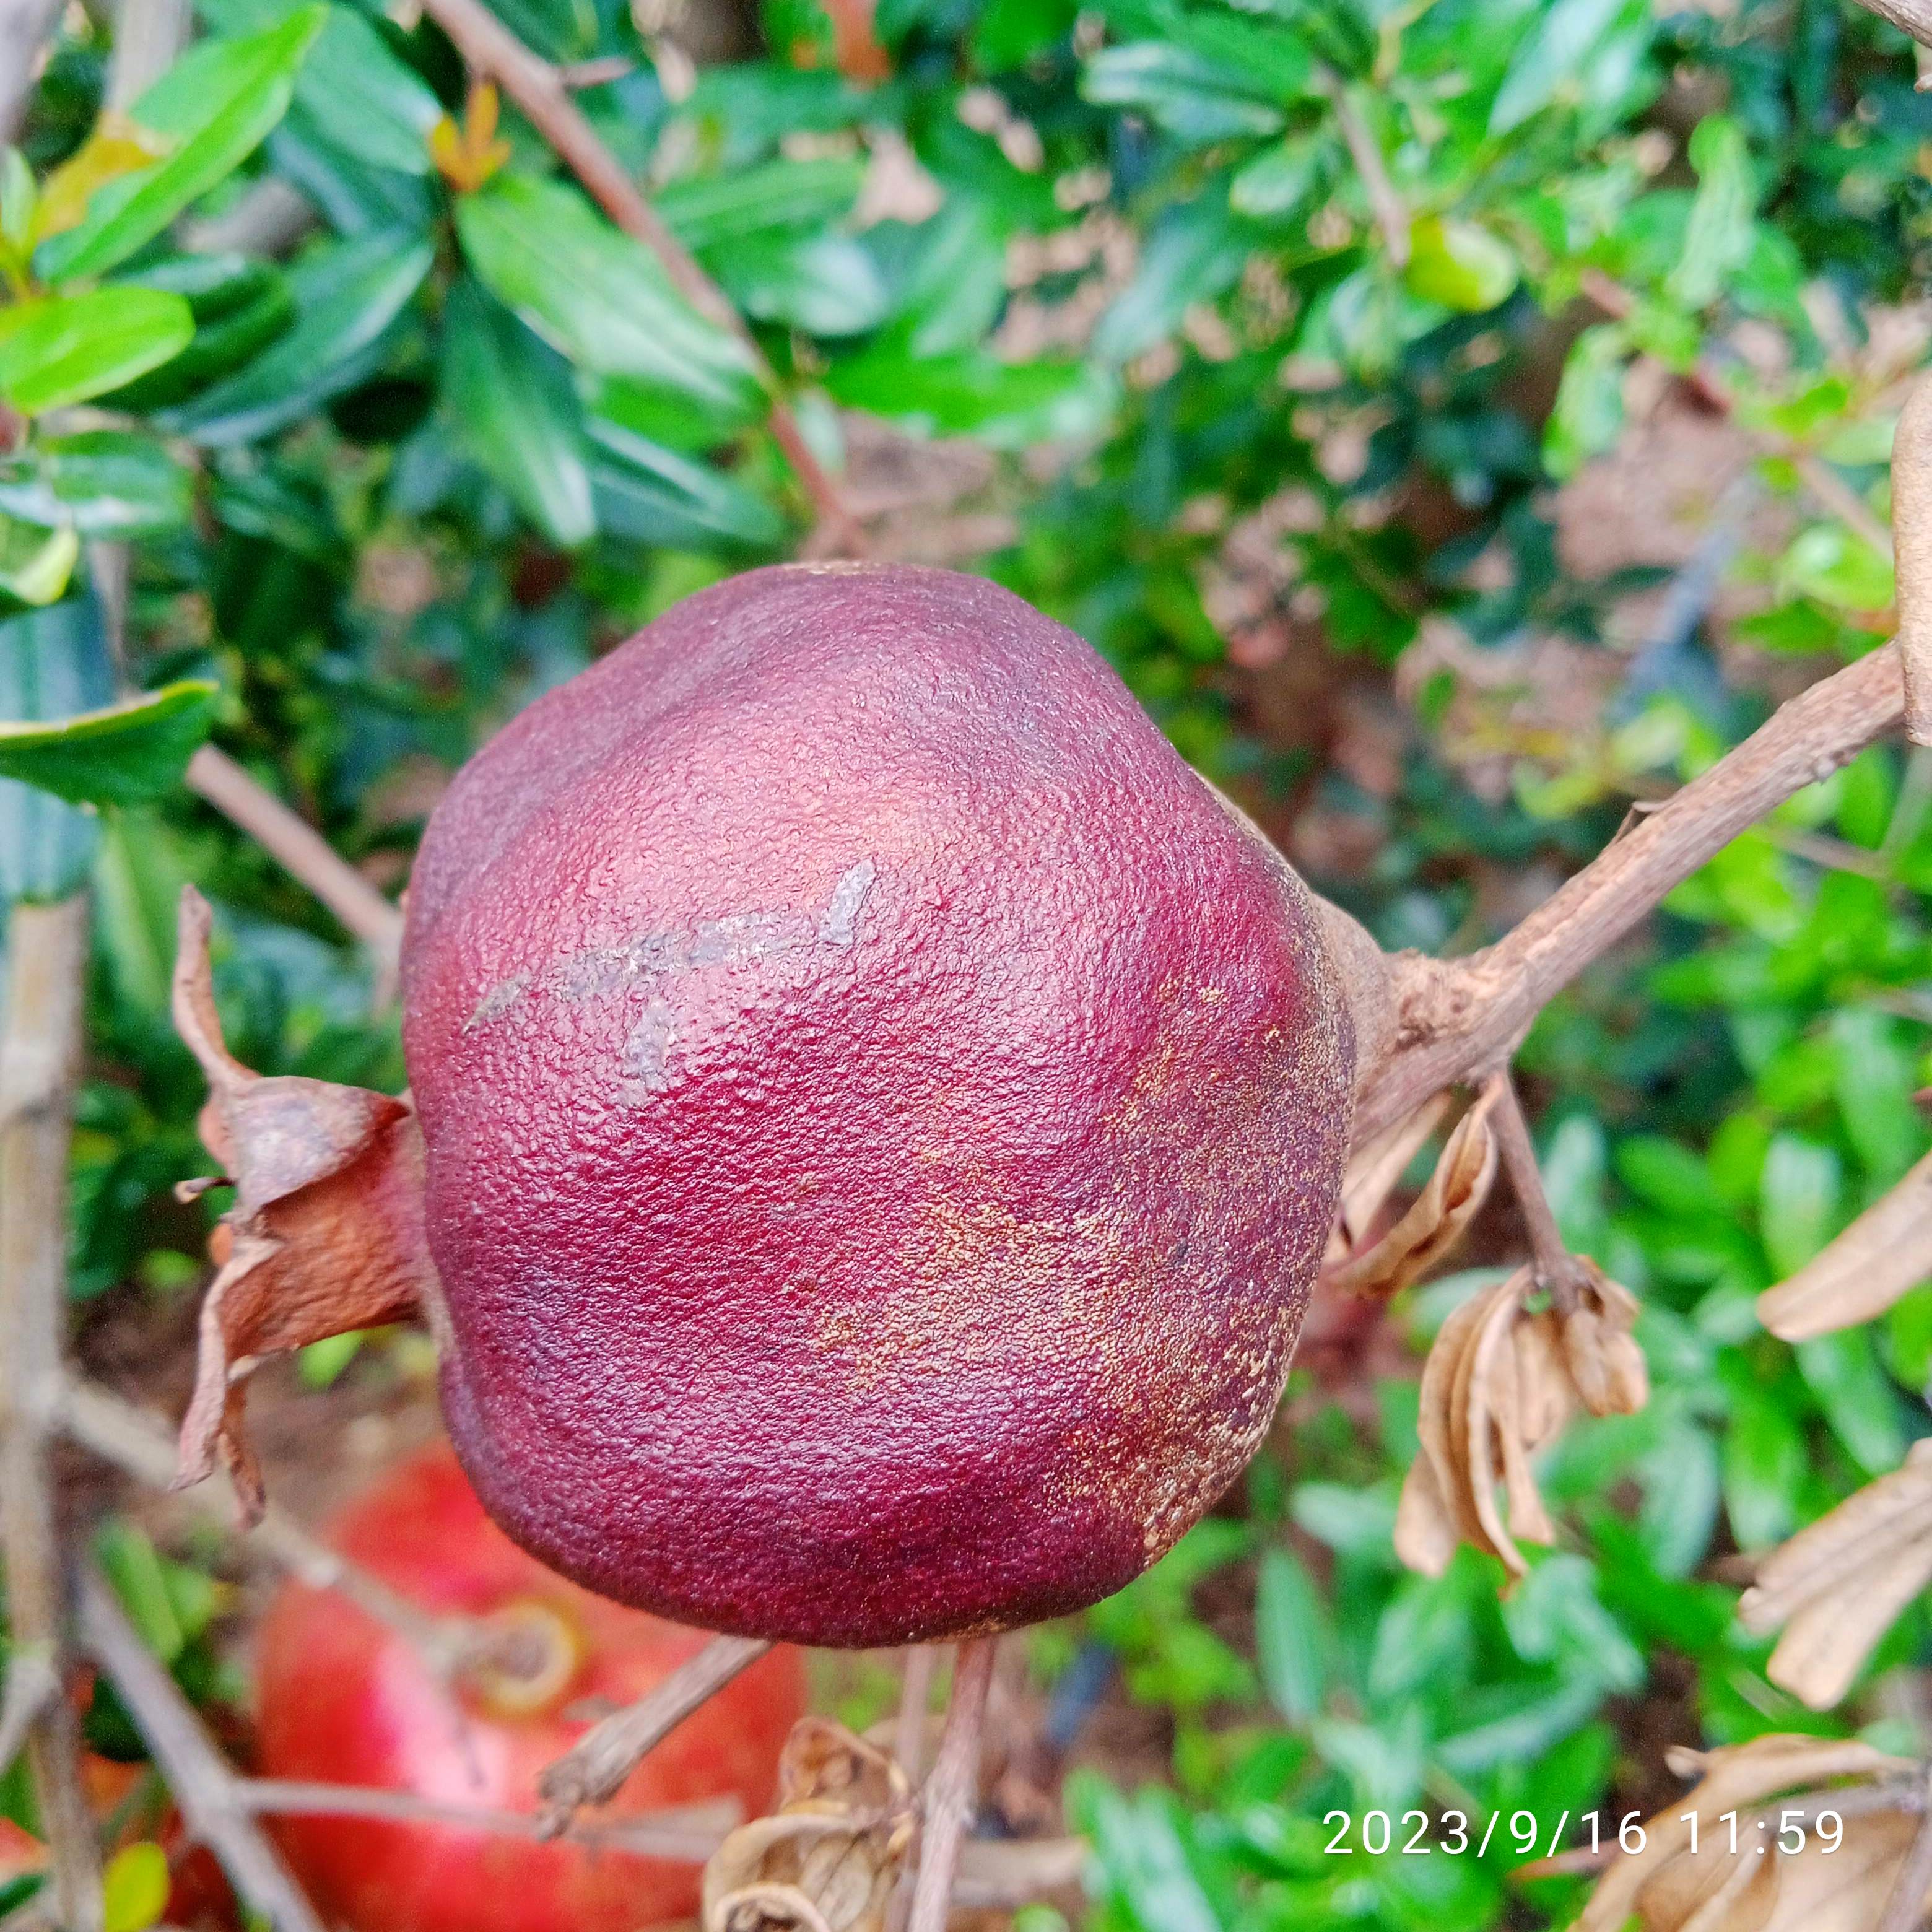
Label: Alternaria